Banburismus

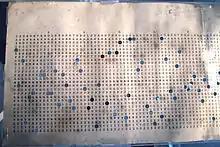
The left hand end of a "Banbury Sheet" from World War II found in 2014 in the roof space of Hut 6 at Bletchley Park.

The principle behind Banburismus is relatively simple (and seems to be rather similar to the Index of Coincidence). If two sentences in English or German are written down one above the other, and a count is made of how often a letter in one message is the same as the corresponding letter in the other message; there will be more matches than would occur if the sentences were random strings of letters. For a random sequence, the repeat rate for single letters is expected to be 1 in 26 (around 3.8%), and for the German Navy messages it was shown to be 1 in 17 (5.9%). If the two messages were in depth, then the matches occur just as they did in the plaintexts. However, if the messages were not in depth, then the two ciphertexts will compare as if they were random, giving a repeat rate of about 1 in 26. This allows an attacker to take two messages whose indicators differ only in the third character, and slide them against each other looking for the giveaway repeat pattern that shows where they align in depth.